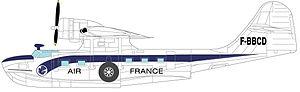
Le Consolidated PBY Catalina est un hydravion militaire conçu dans les années 1930 aux États-Unis. Il est largement utilisé pendant la Seconde Guerre mondiale, tant par l'armée américaine que par celle d'autres pays alliés, effectuant des missions très diverses.